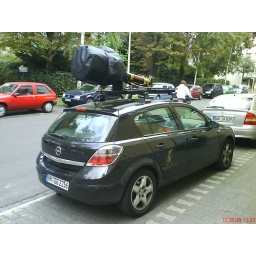
google street view car in bonn